Warmouth

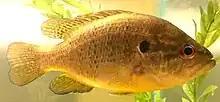
Adult warmouth from Kickapoo State Park, Illinois

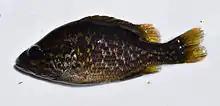
A warmouth in Mississippi

Adult warmouth appear dusky, with a mottled brown, somewhat purplish coloration. The ventral surfaces are yellow, and the breeding male has a bright-orange spot at the base of the dorsal fin. Three to five reddish-brown streaks extend from the eyes, whose irises are reddish, a feature most pronounced in breeding males, with a red dot present on the otherwise black opercular flaps, outlined in yellow. It most commonly has three spines in the anal fin and 6 to 13 spines in the dorsal fin, with small teeth present on the tongue and palatine bones. These fish are typically long, but can grow to over in length, and reach . The warmouth is occasionally confused with the rock bass ("Ambloplites rupestris") or green sunfish ("Lepomis cyanellus"), both of which share its relatively large mouth and heavy body. However, the green sunfish generally has a greenish-blue vermiculate pattern on its cheeks, a black spot near the base of the dorsal and anal fins, fins that are bordered in yellowish-white and no teeth on the tongue. The rock bass has five or six spines in its anal fin as opposed to the three in the warmouth.